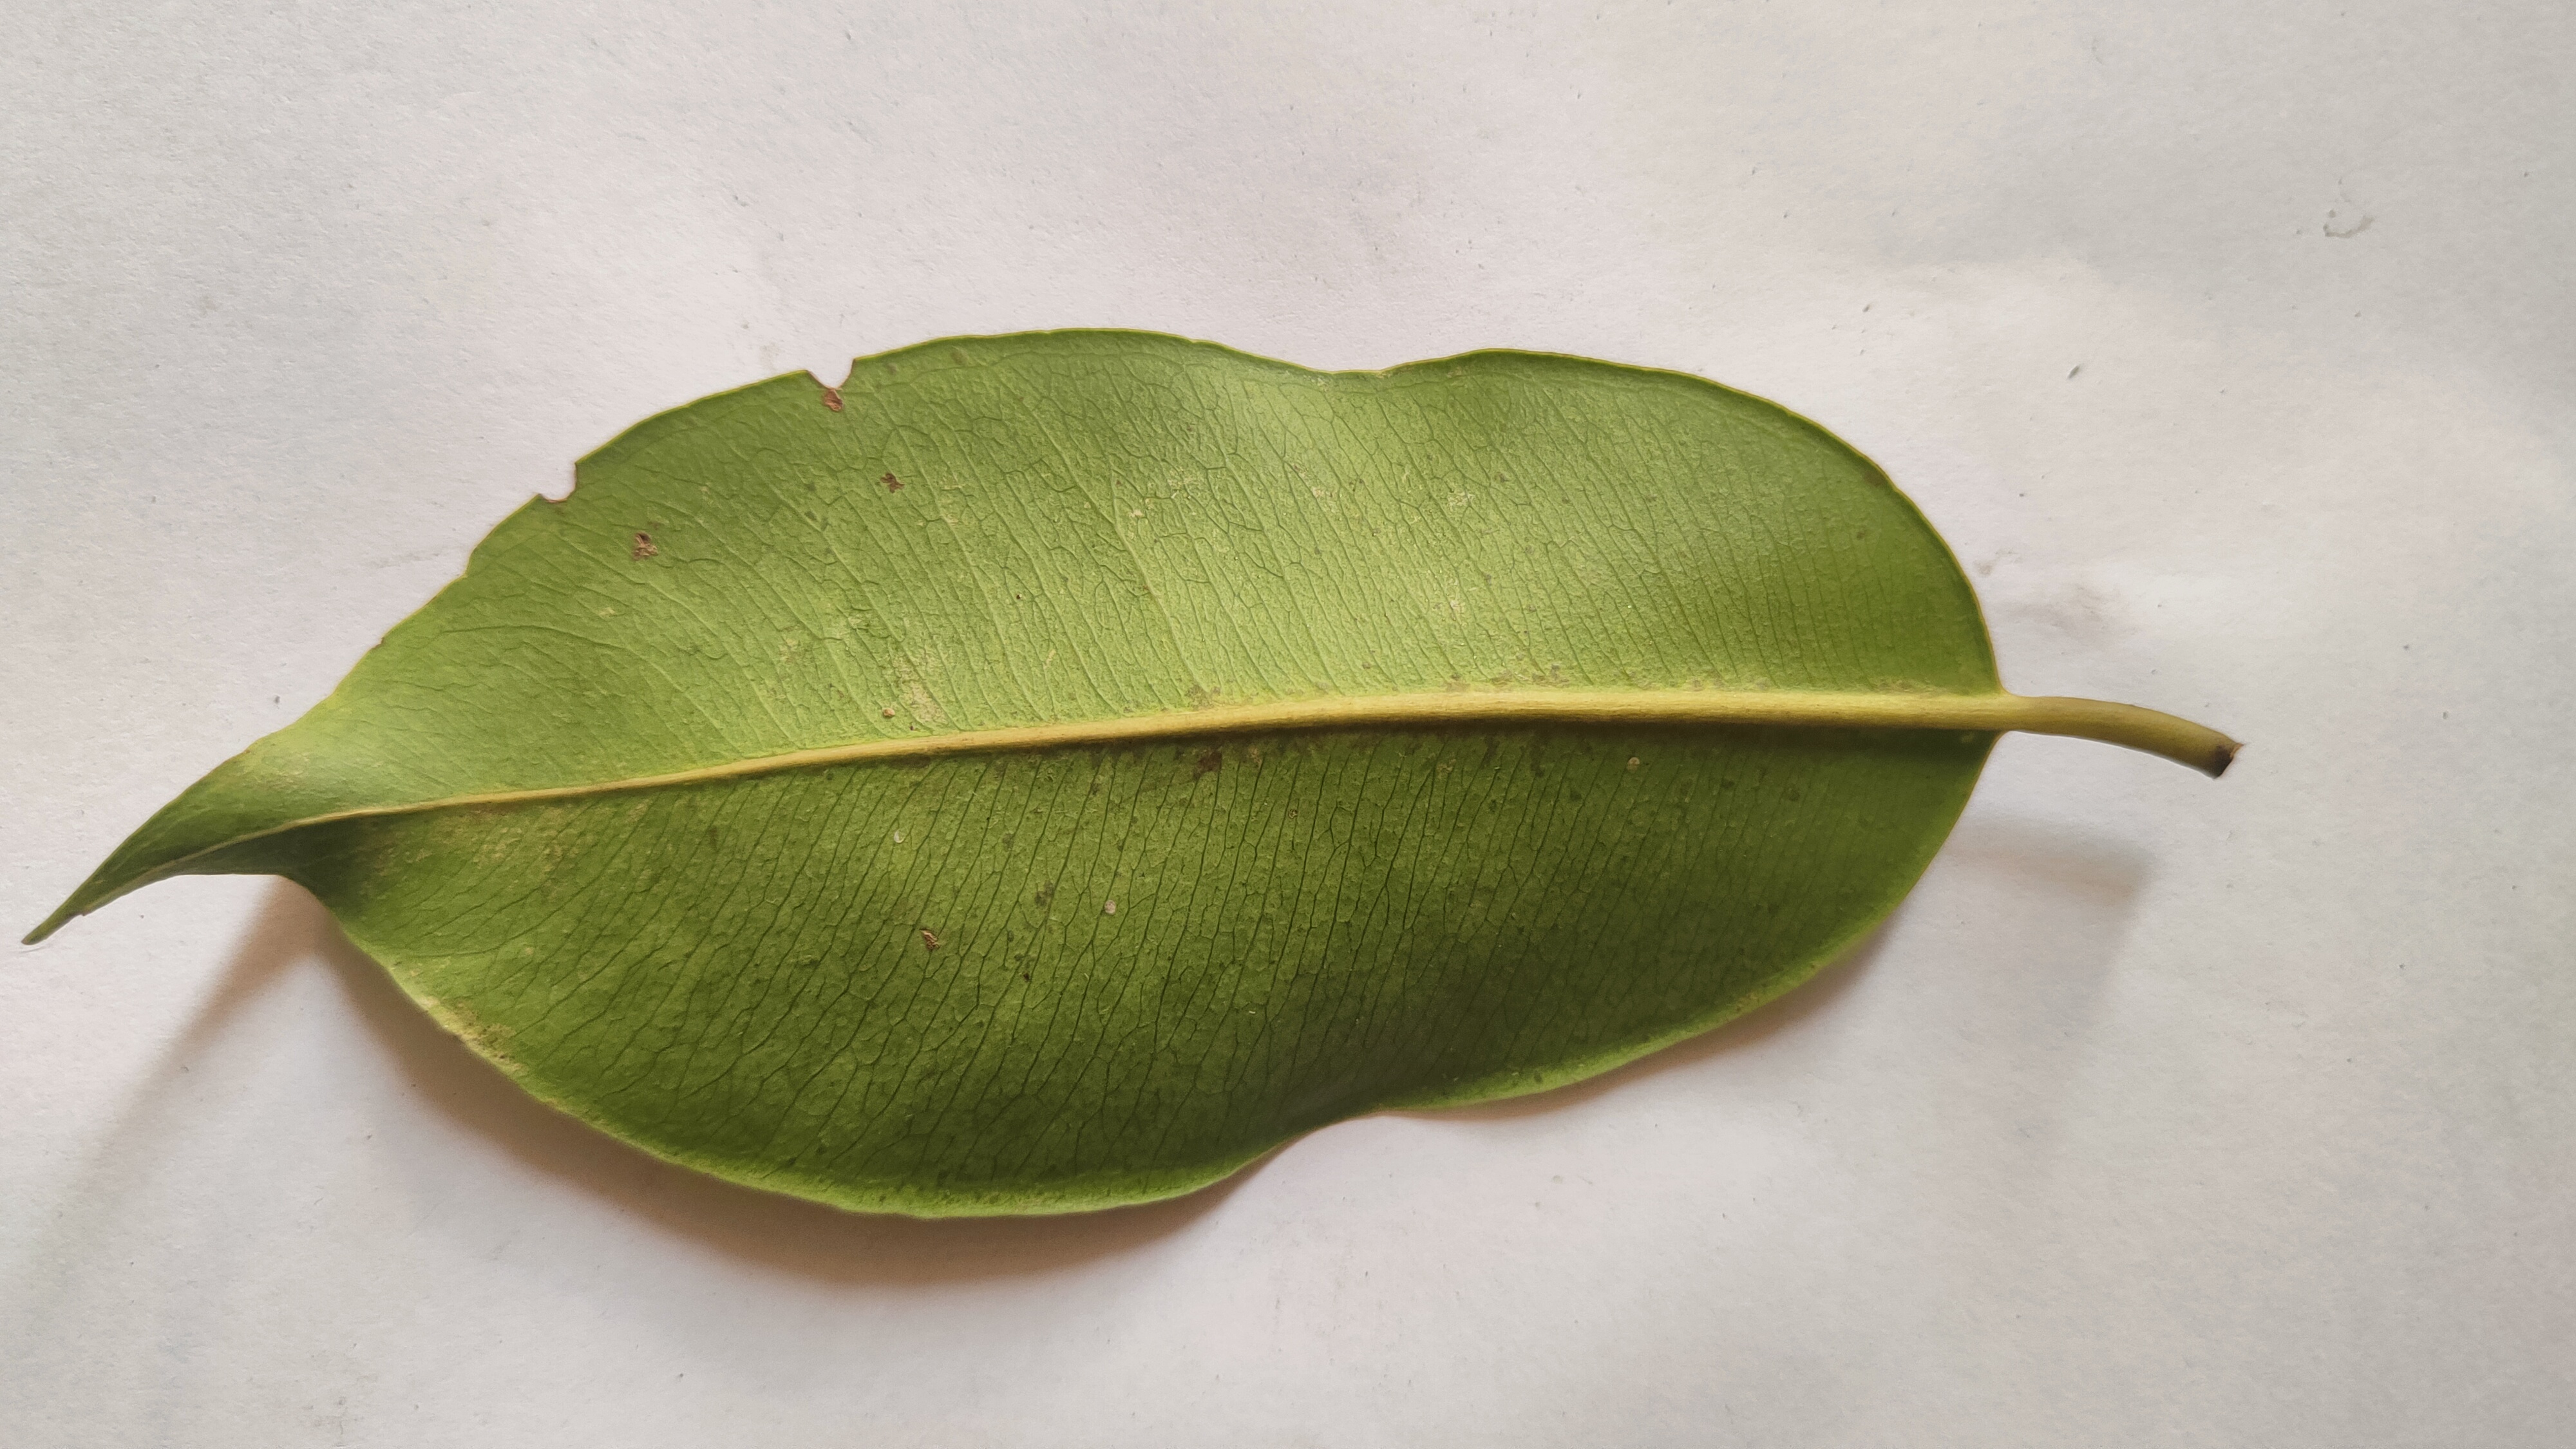
Leaf variety: Black plum